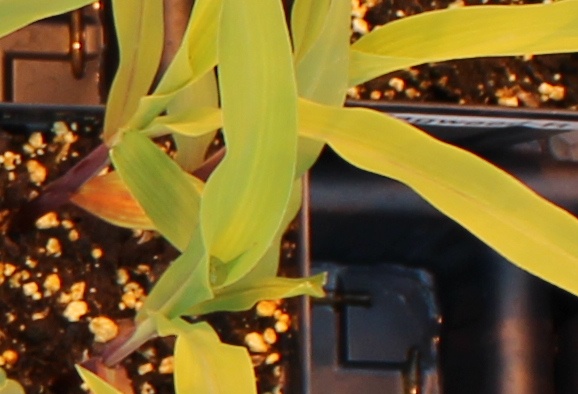
Label: Corn